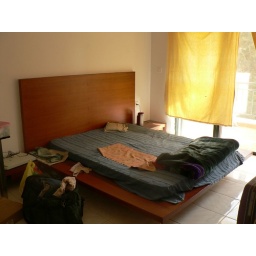
platform bed in a mess, day2, new home